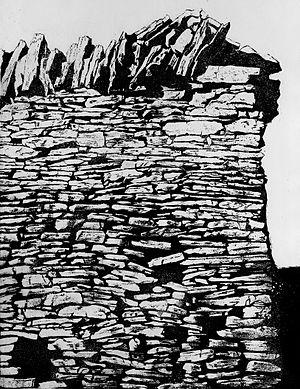
Très grand mur Vasarely, eau-forte et aquatinte 90 × 63 cm
Michel Moskovtchenko est un artiste peintre, sculpteur, dessinateur et graveur né à Tarare le 6 janvier 1935, vivant à Lyon à partir de 1953 et, depuis 1960, à Roussillon.